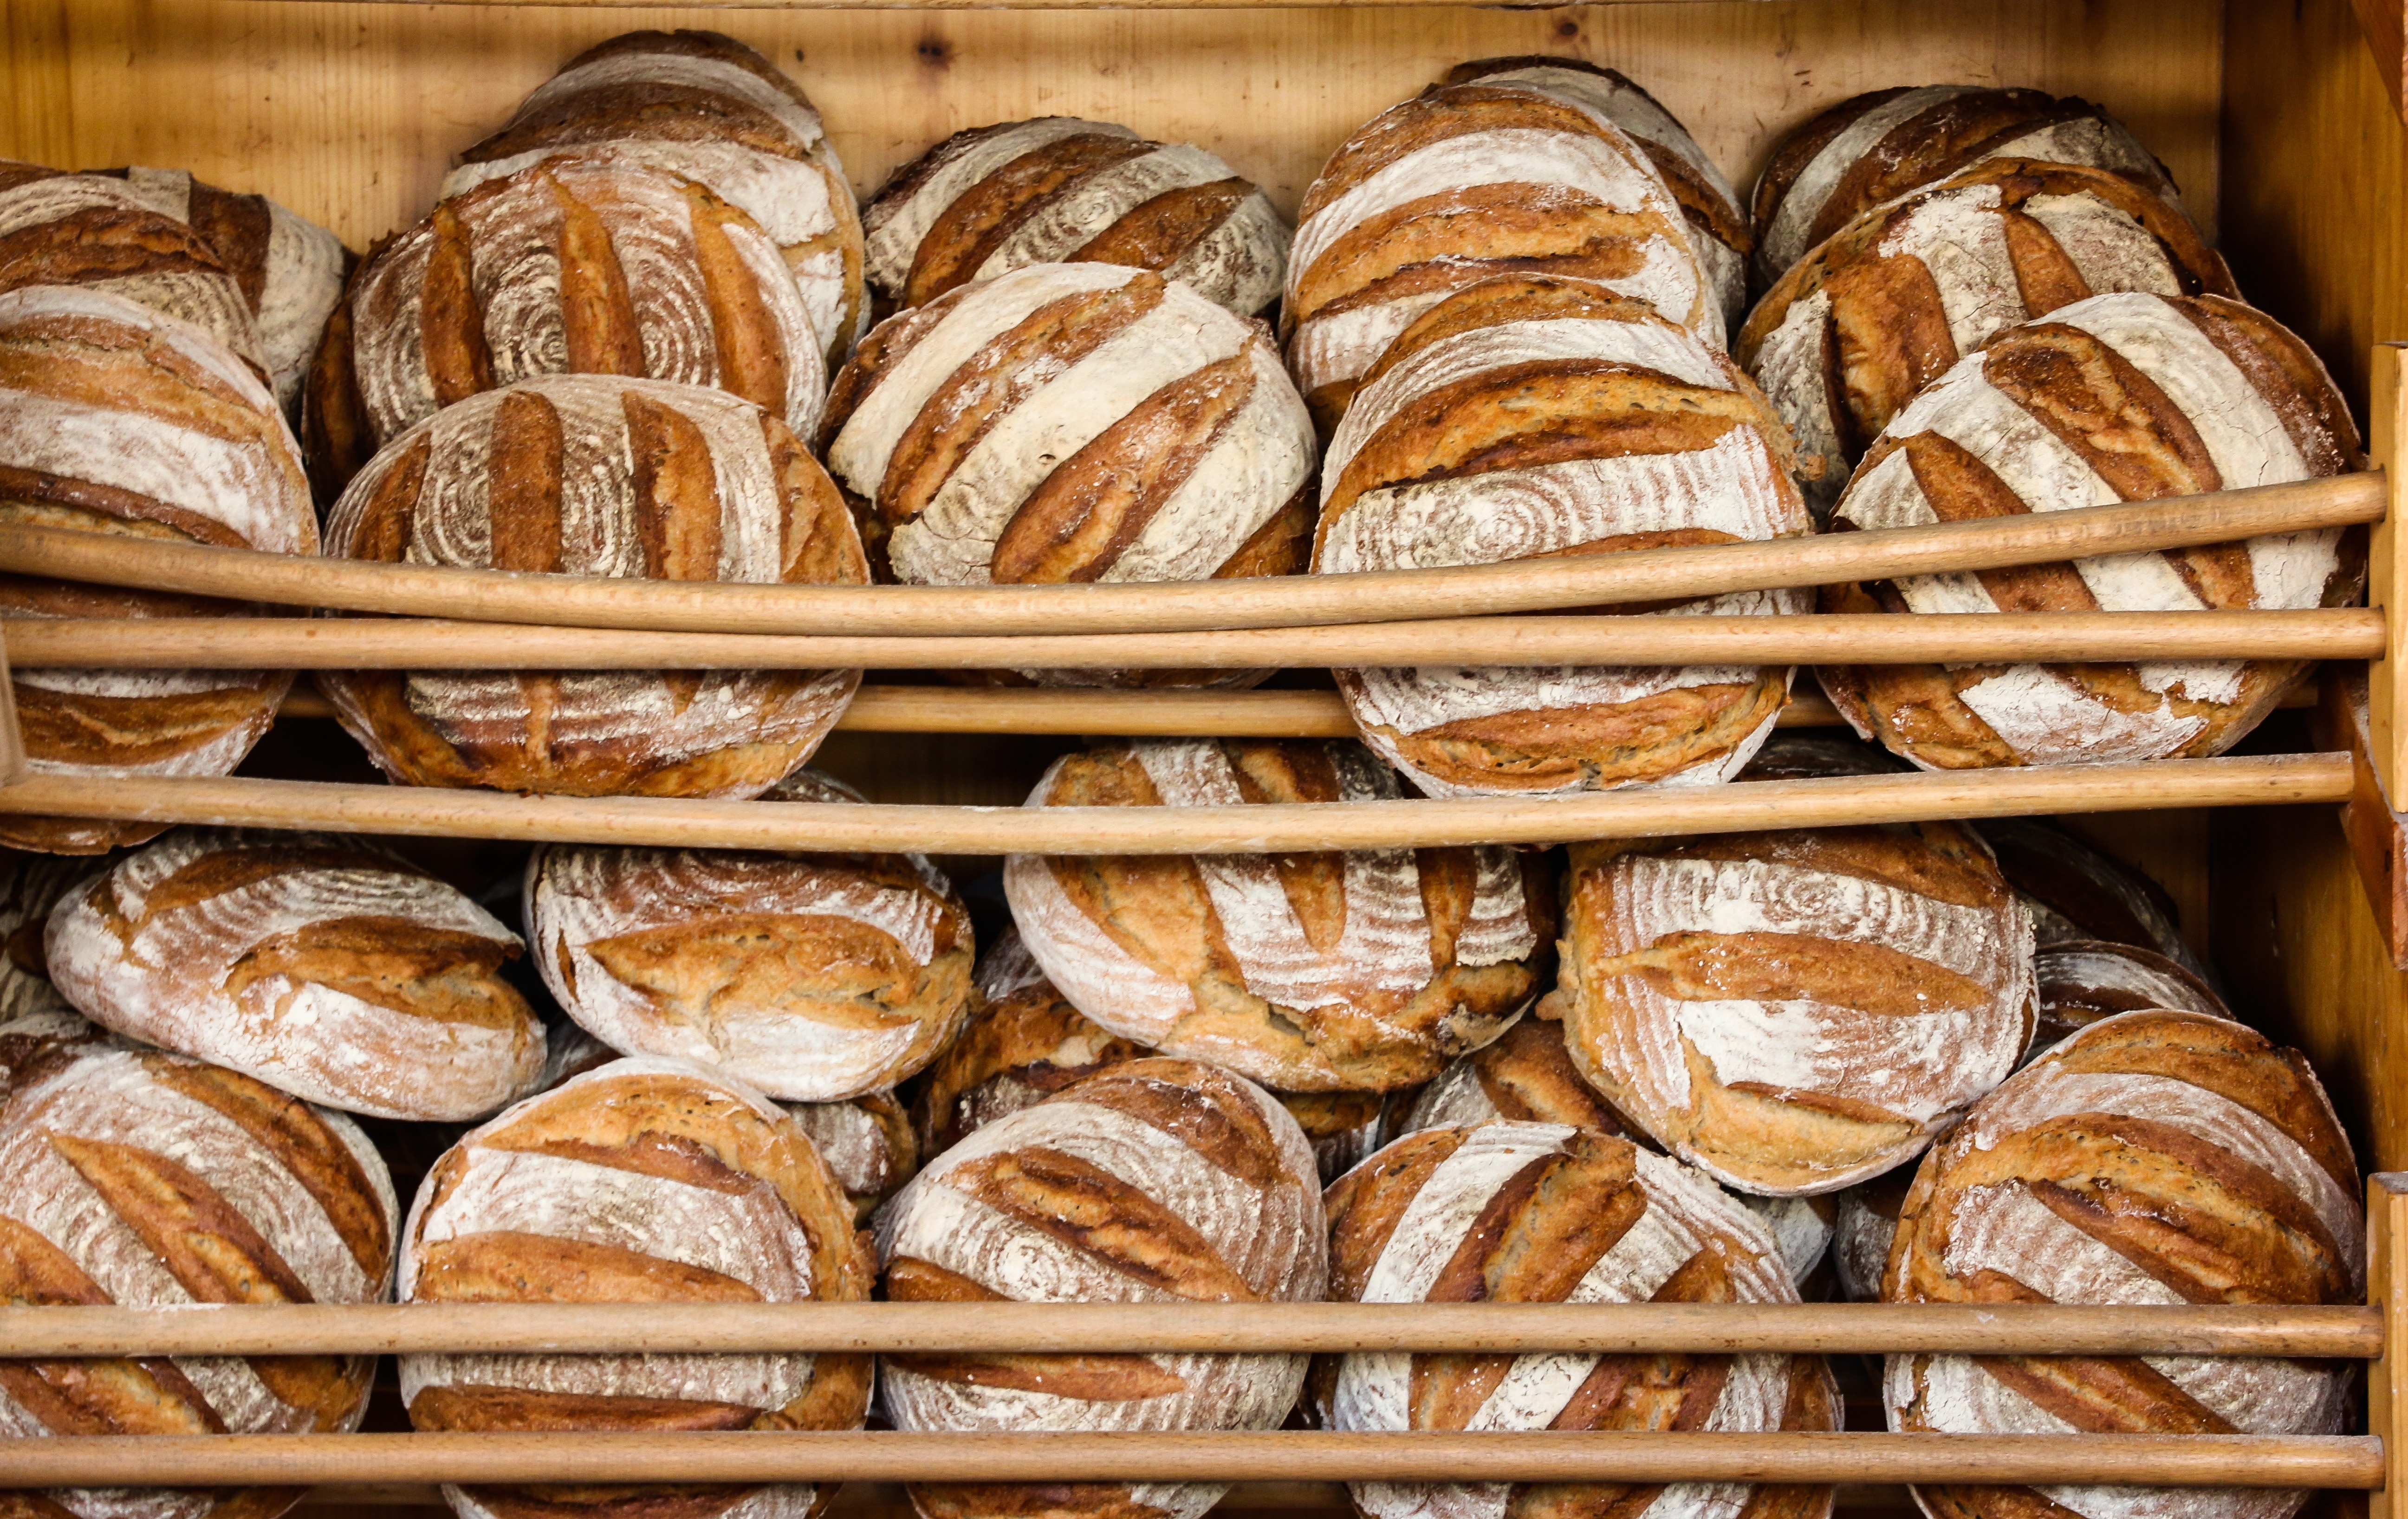
food, shelf, baking, snack, eat, bread, bakery, bake, nutrition, baker, crispy, baked goods, loaf of bread, hunger, bake bread, bread roll, danish pastry, whole grain, viennoiserie